Góra Świętej Anny (hill)

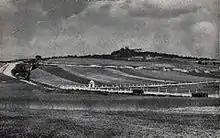
The Annaberg in 1934

It was formerly known as the Chelmberg; around 1100 a wooden chapel to St. George was built on the hill, and it became known as the Georgenberg (St. George's hill). In 1516 the noble family of von Gaschin, who had moved to Silesia from Poland in the mid-15th century, erected a church dedicated to St. Anne on the Chelmberg. The hill became a popular pilgrimage destination, especially after the donation in 1560 of a wooden statue of St. Anne, containing relics, which is still in the church today.